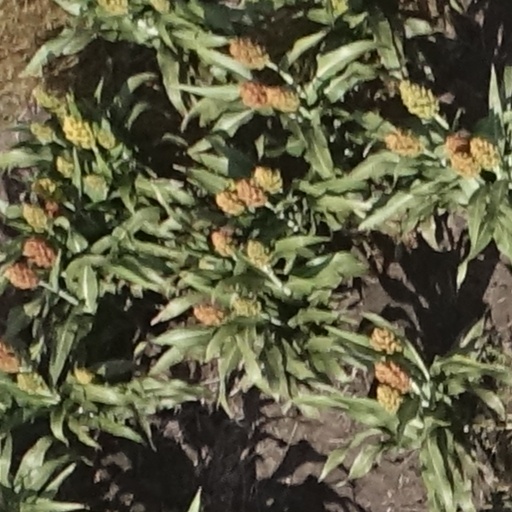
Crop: sorghum